Las Meninas (film)

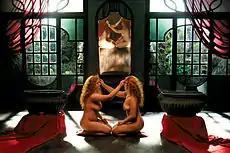

The film is about what the routine of everyday life can do to the human mind and psyche. It also reflects on the importance of the choices we make and how limited these choices are in the first place. The plot evolves around a family of four. They live in the suburbs, in a strange villa that appears, through a complex game of mirrors, to be more like a piece of installation art than a real house. The main character, who hardly appears on screen, is the son, a man in his thirties. Suffering from asthma and eczema since childhood, he uses his condition to manipulate his parents and his sister. Thus the existence of the terrorized family turns into an endless ritual of attempting to satisfy his whims, and always on the alert for yet another one of his "health crises".